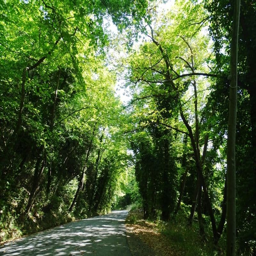
the road between the villages